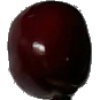
Label: Cherry 1